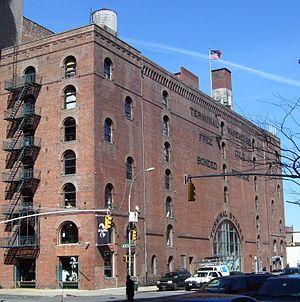
If Madonna Calls est une chanson du DJ et producteur américain Junior Vasquez, sortie en tant que single le 7 juin 1996 sous le label Groovilicious Records. La chanson comprend un extrait de la chanteuse américaine Madonna enregistrée sur le répondeur de Vasquez. Le titre est composé après que Madonna manque de se présenter à l'une des représentations de Vasquez à la dernière minute. La chanteuse n'a jamais approuvé le titre et mis fin à sa relation professionnelle avec Vasquez. La chanson reçoit des critiques positives de la part de la presse et atteint la seconde place du Hot Dance Club Songs aux États-Unis ainsi que la 24e place du UK Singles Chart.